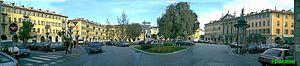
La place Garibaldi est une grande place de Nice, située en bordure nord du quartier du Vieux-Nice. Construite à partir de 1773 selon les plans de l’architecte Antoine Spinelli, elle est la plus ancienne grande place de la ville et l’un de ses lieux emblématiques.
Le quartier du port de Nice est un des quartiers de la ville.